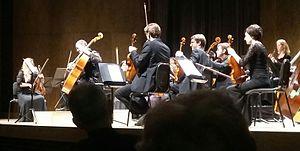
Ma photo de Christophe Coin et ses amis, à Montréal, fr:Québec, Canada chez la salle Bourgie de la MBAM.
Christophe Coin, né à Caen le 26 janvier 1958, est un violoncelliste, gambiste, chef d'orchestre français, et le fondateur du Quatuor Mosaïques et ancien directeur artistique de l'Ensemble baroque de Limoges.